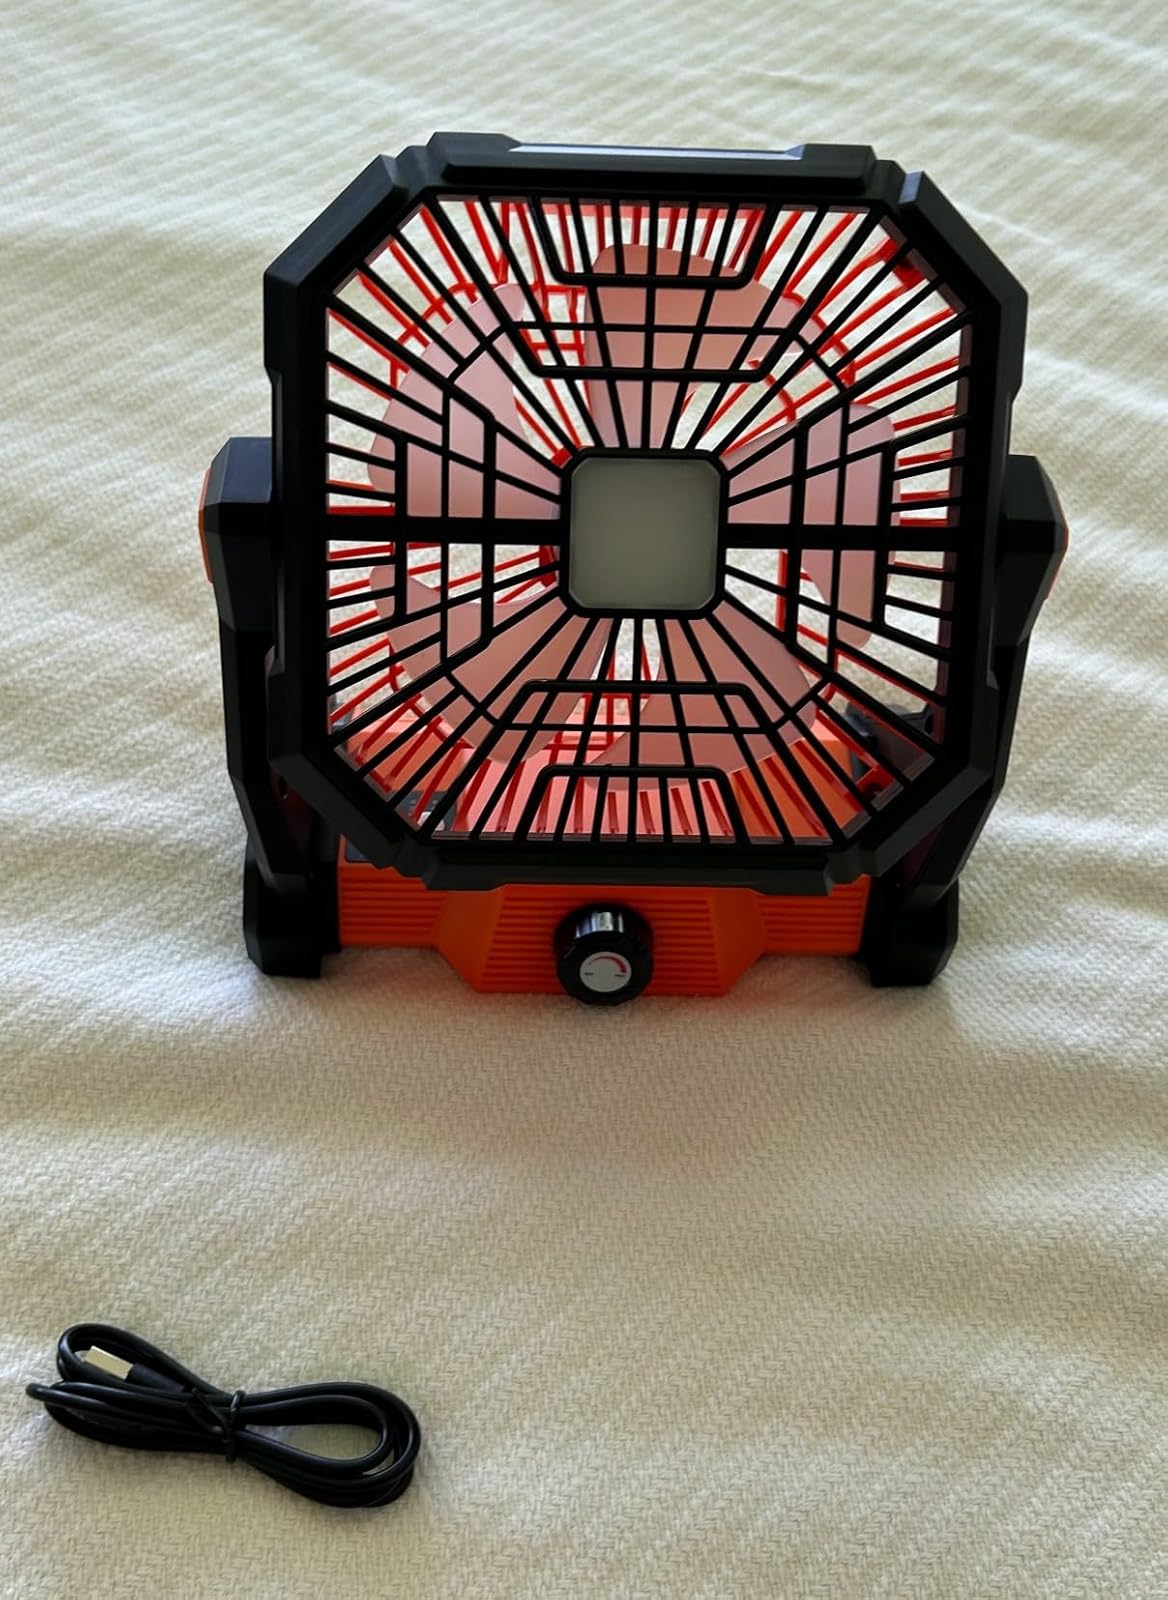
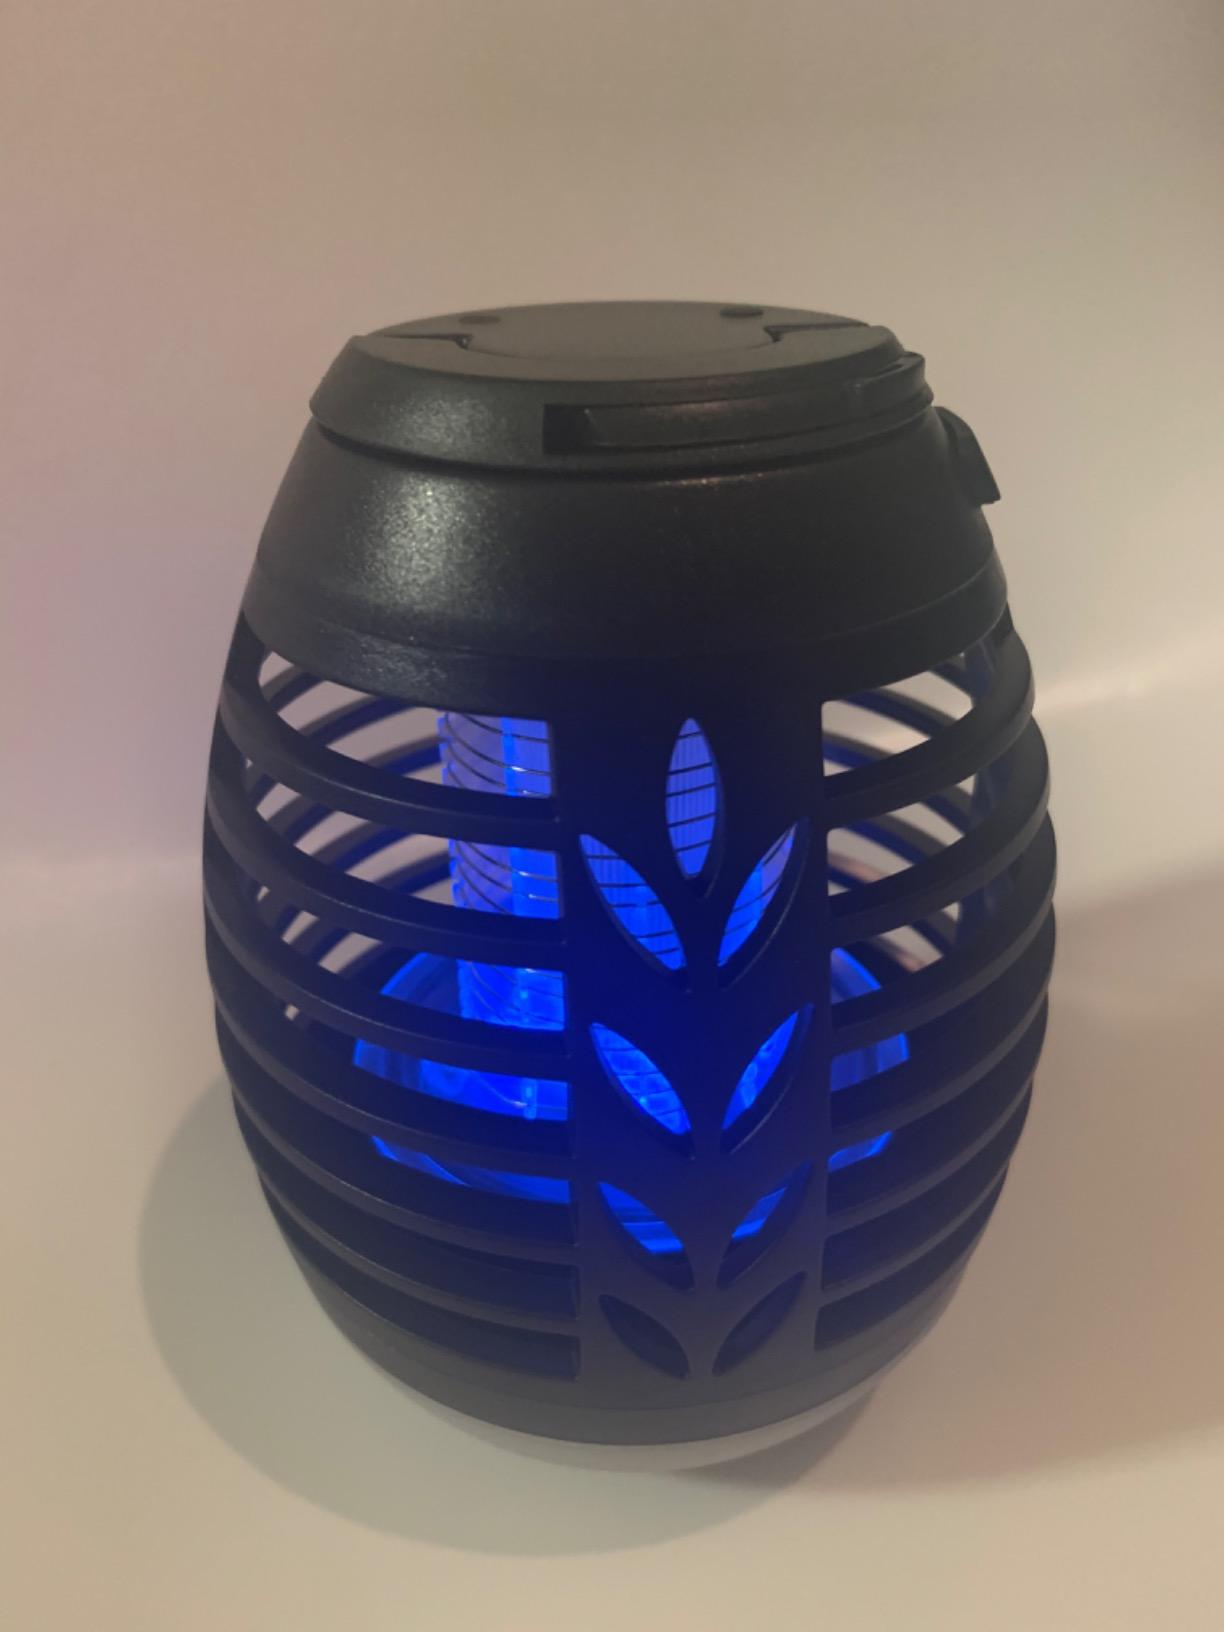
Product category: lantern
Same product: no